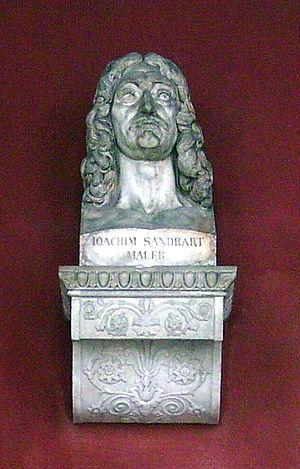
Joachim von Sandrart, né le 12 mai 1606 à Francfort-sur-le-Main et mort le 14 octobre 1688, est un peintre et graveur allemand. C'était également un traducteur et il est considéré comme le premier historien de l'art de nationalité allemande grâce à sa publication du dictionnaire d'artistes Teutsche Academie.